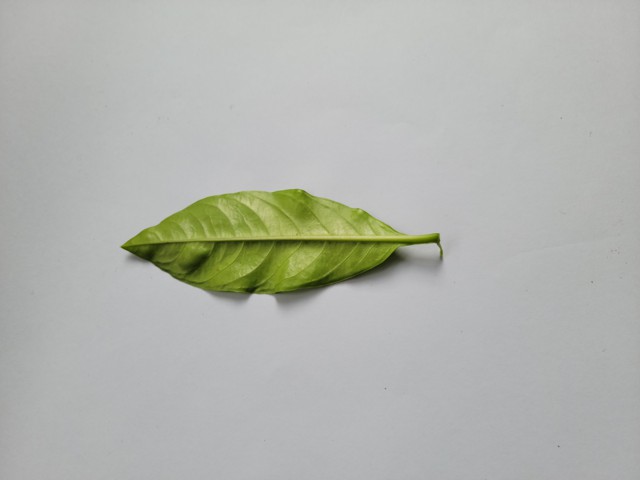
Plant: sarpagandha